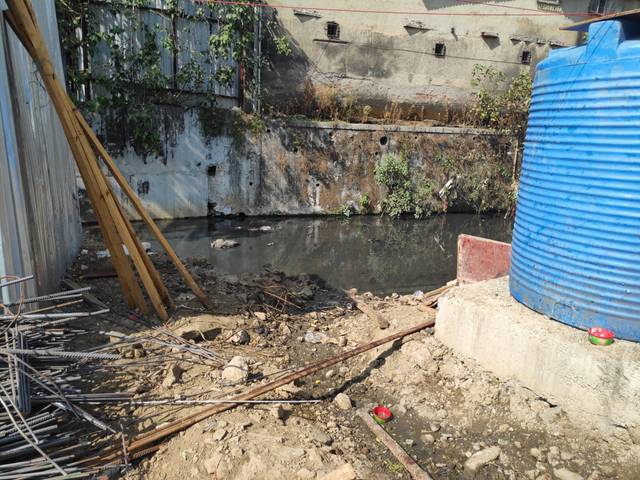
Region: India
Coordinates: 19.152, 72.845